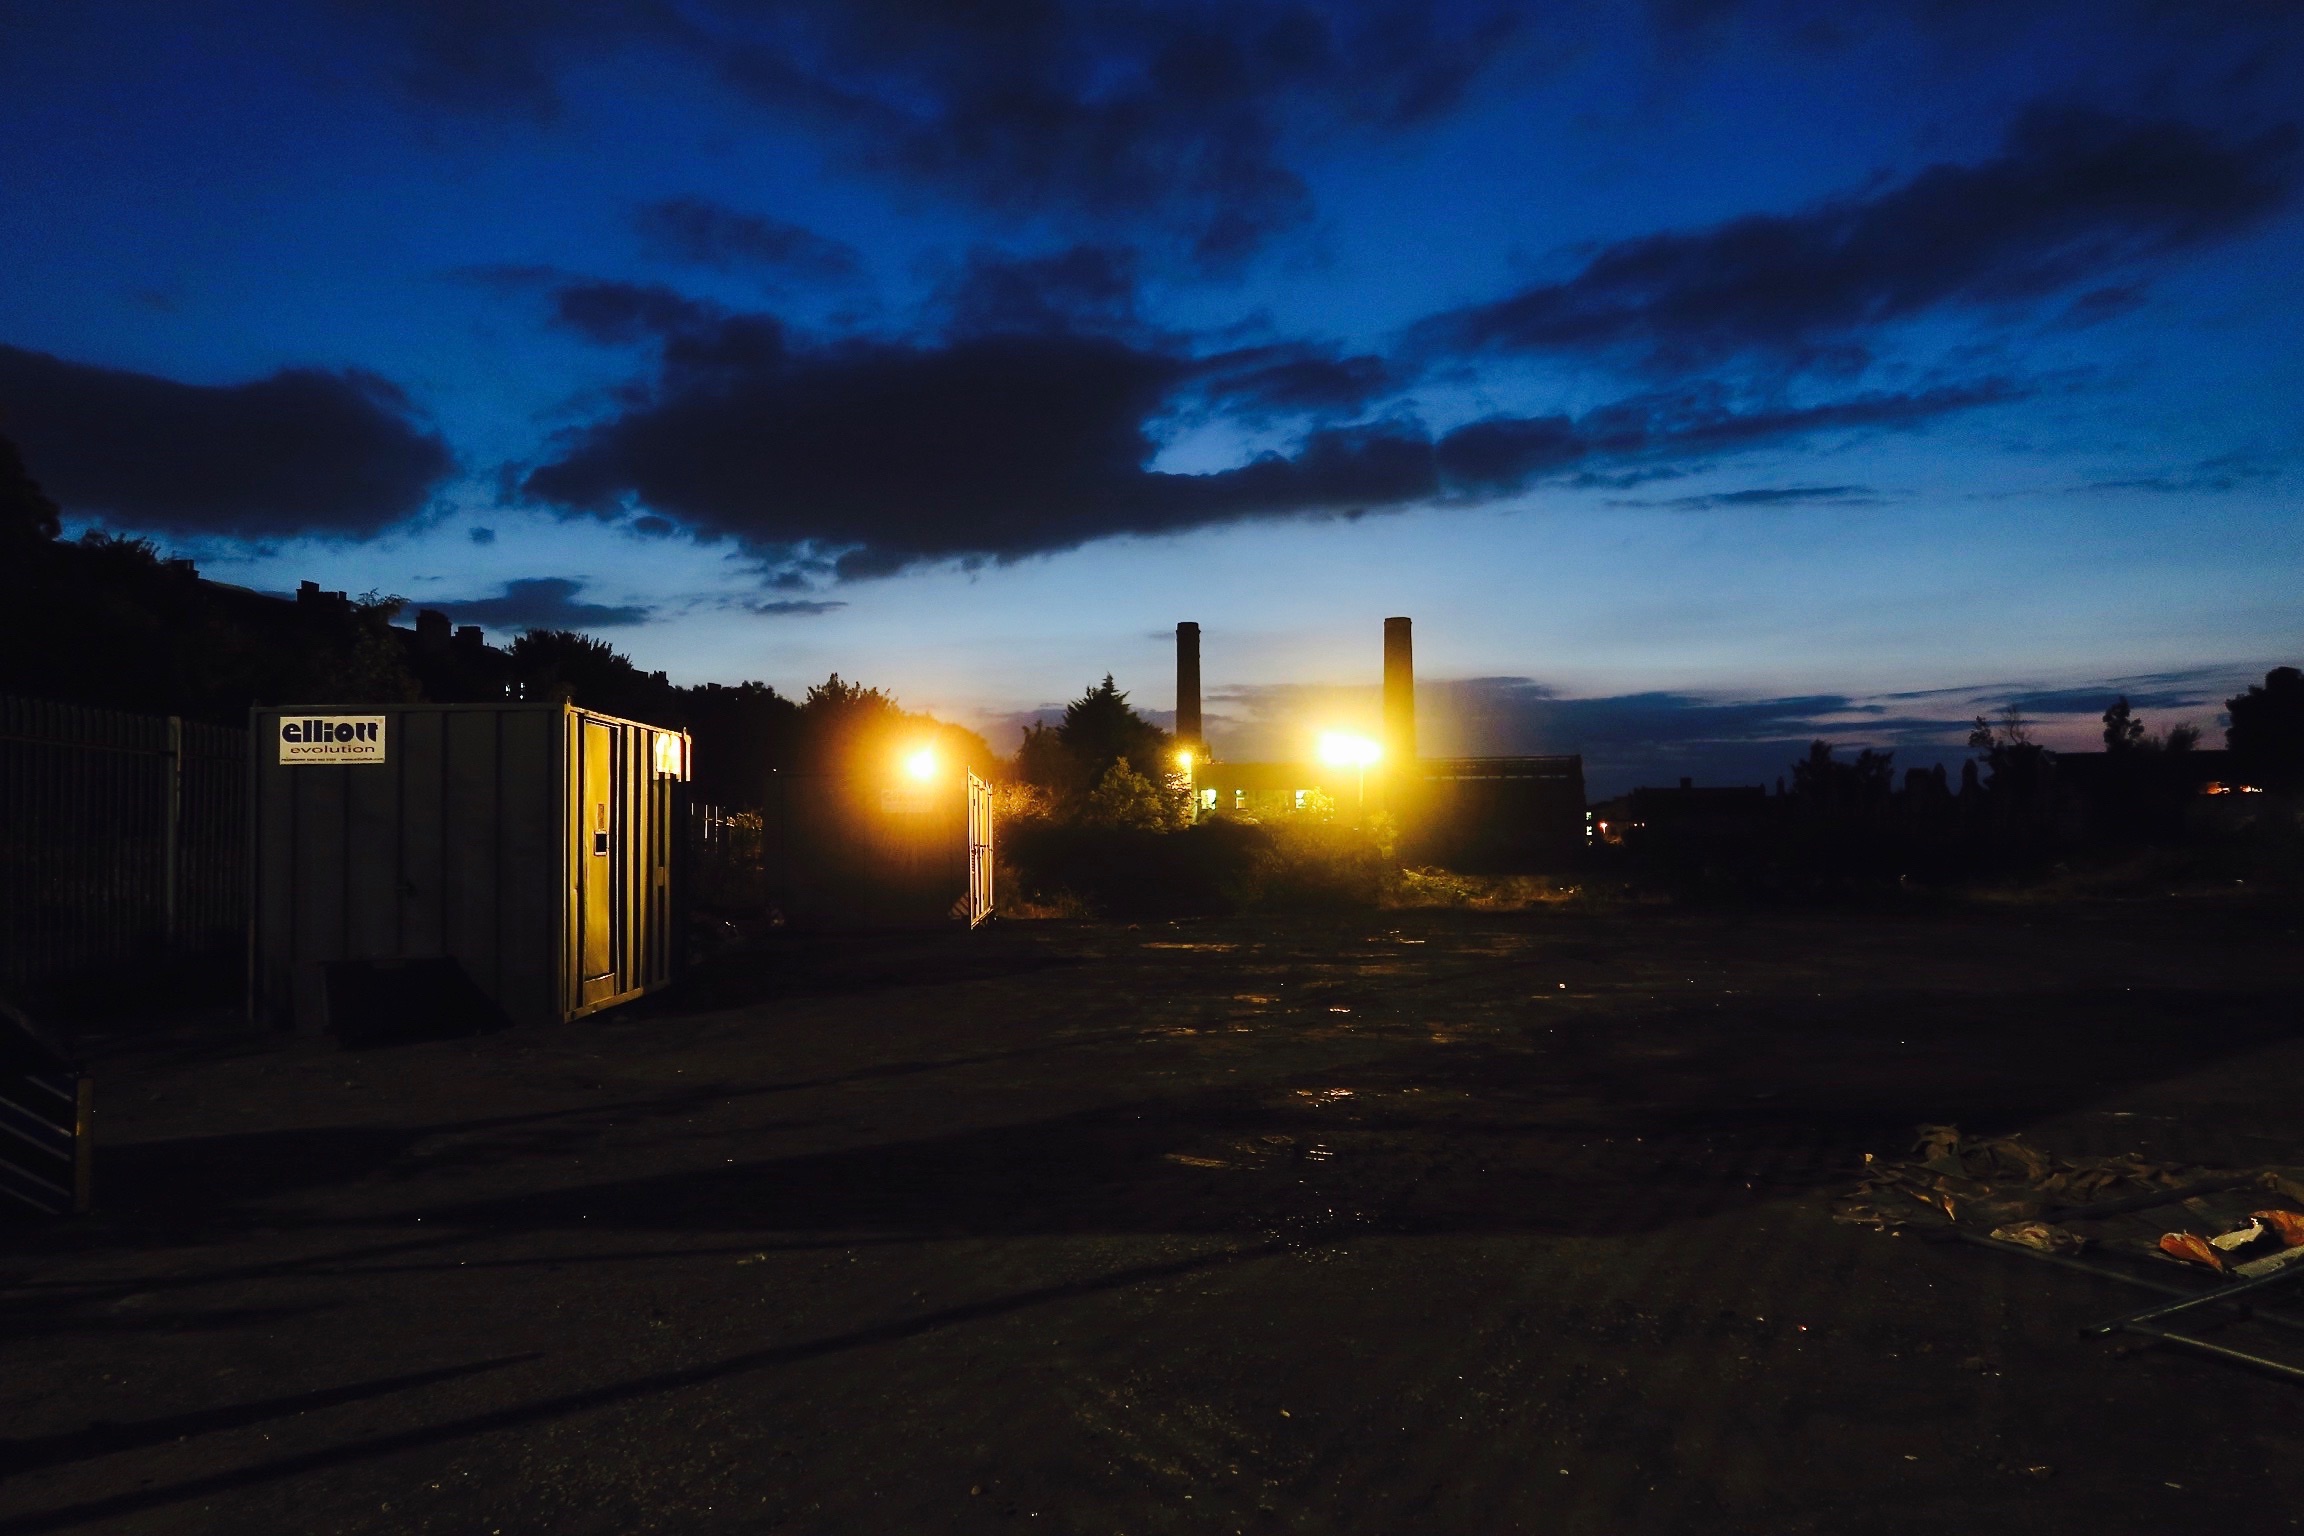
horizon, light, cloud, sky, sun, sunrise, sunset, night, sunlight, morning, dawn, atmosphere, dusk, evening, darkness, street light, lighting